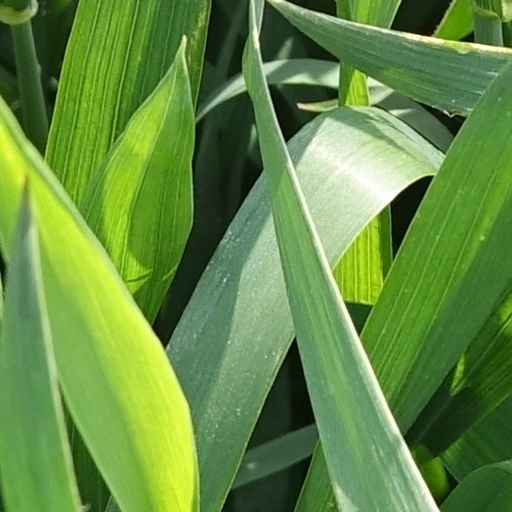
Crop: wheat